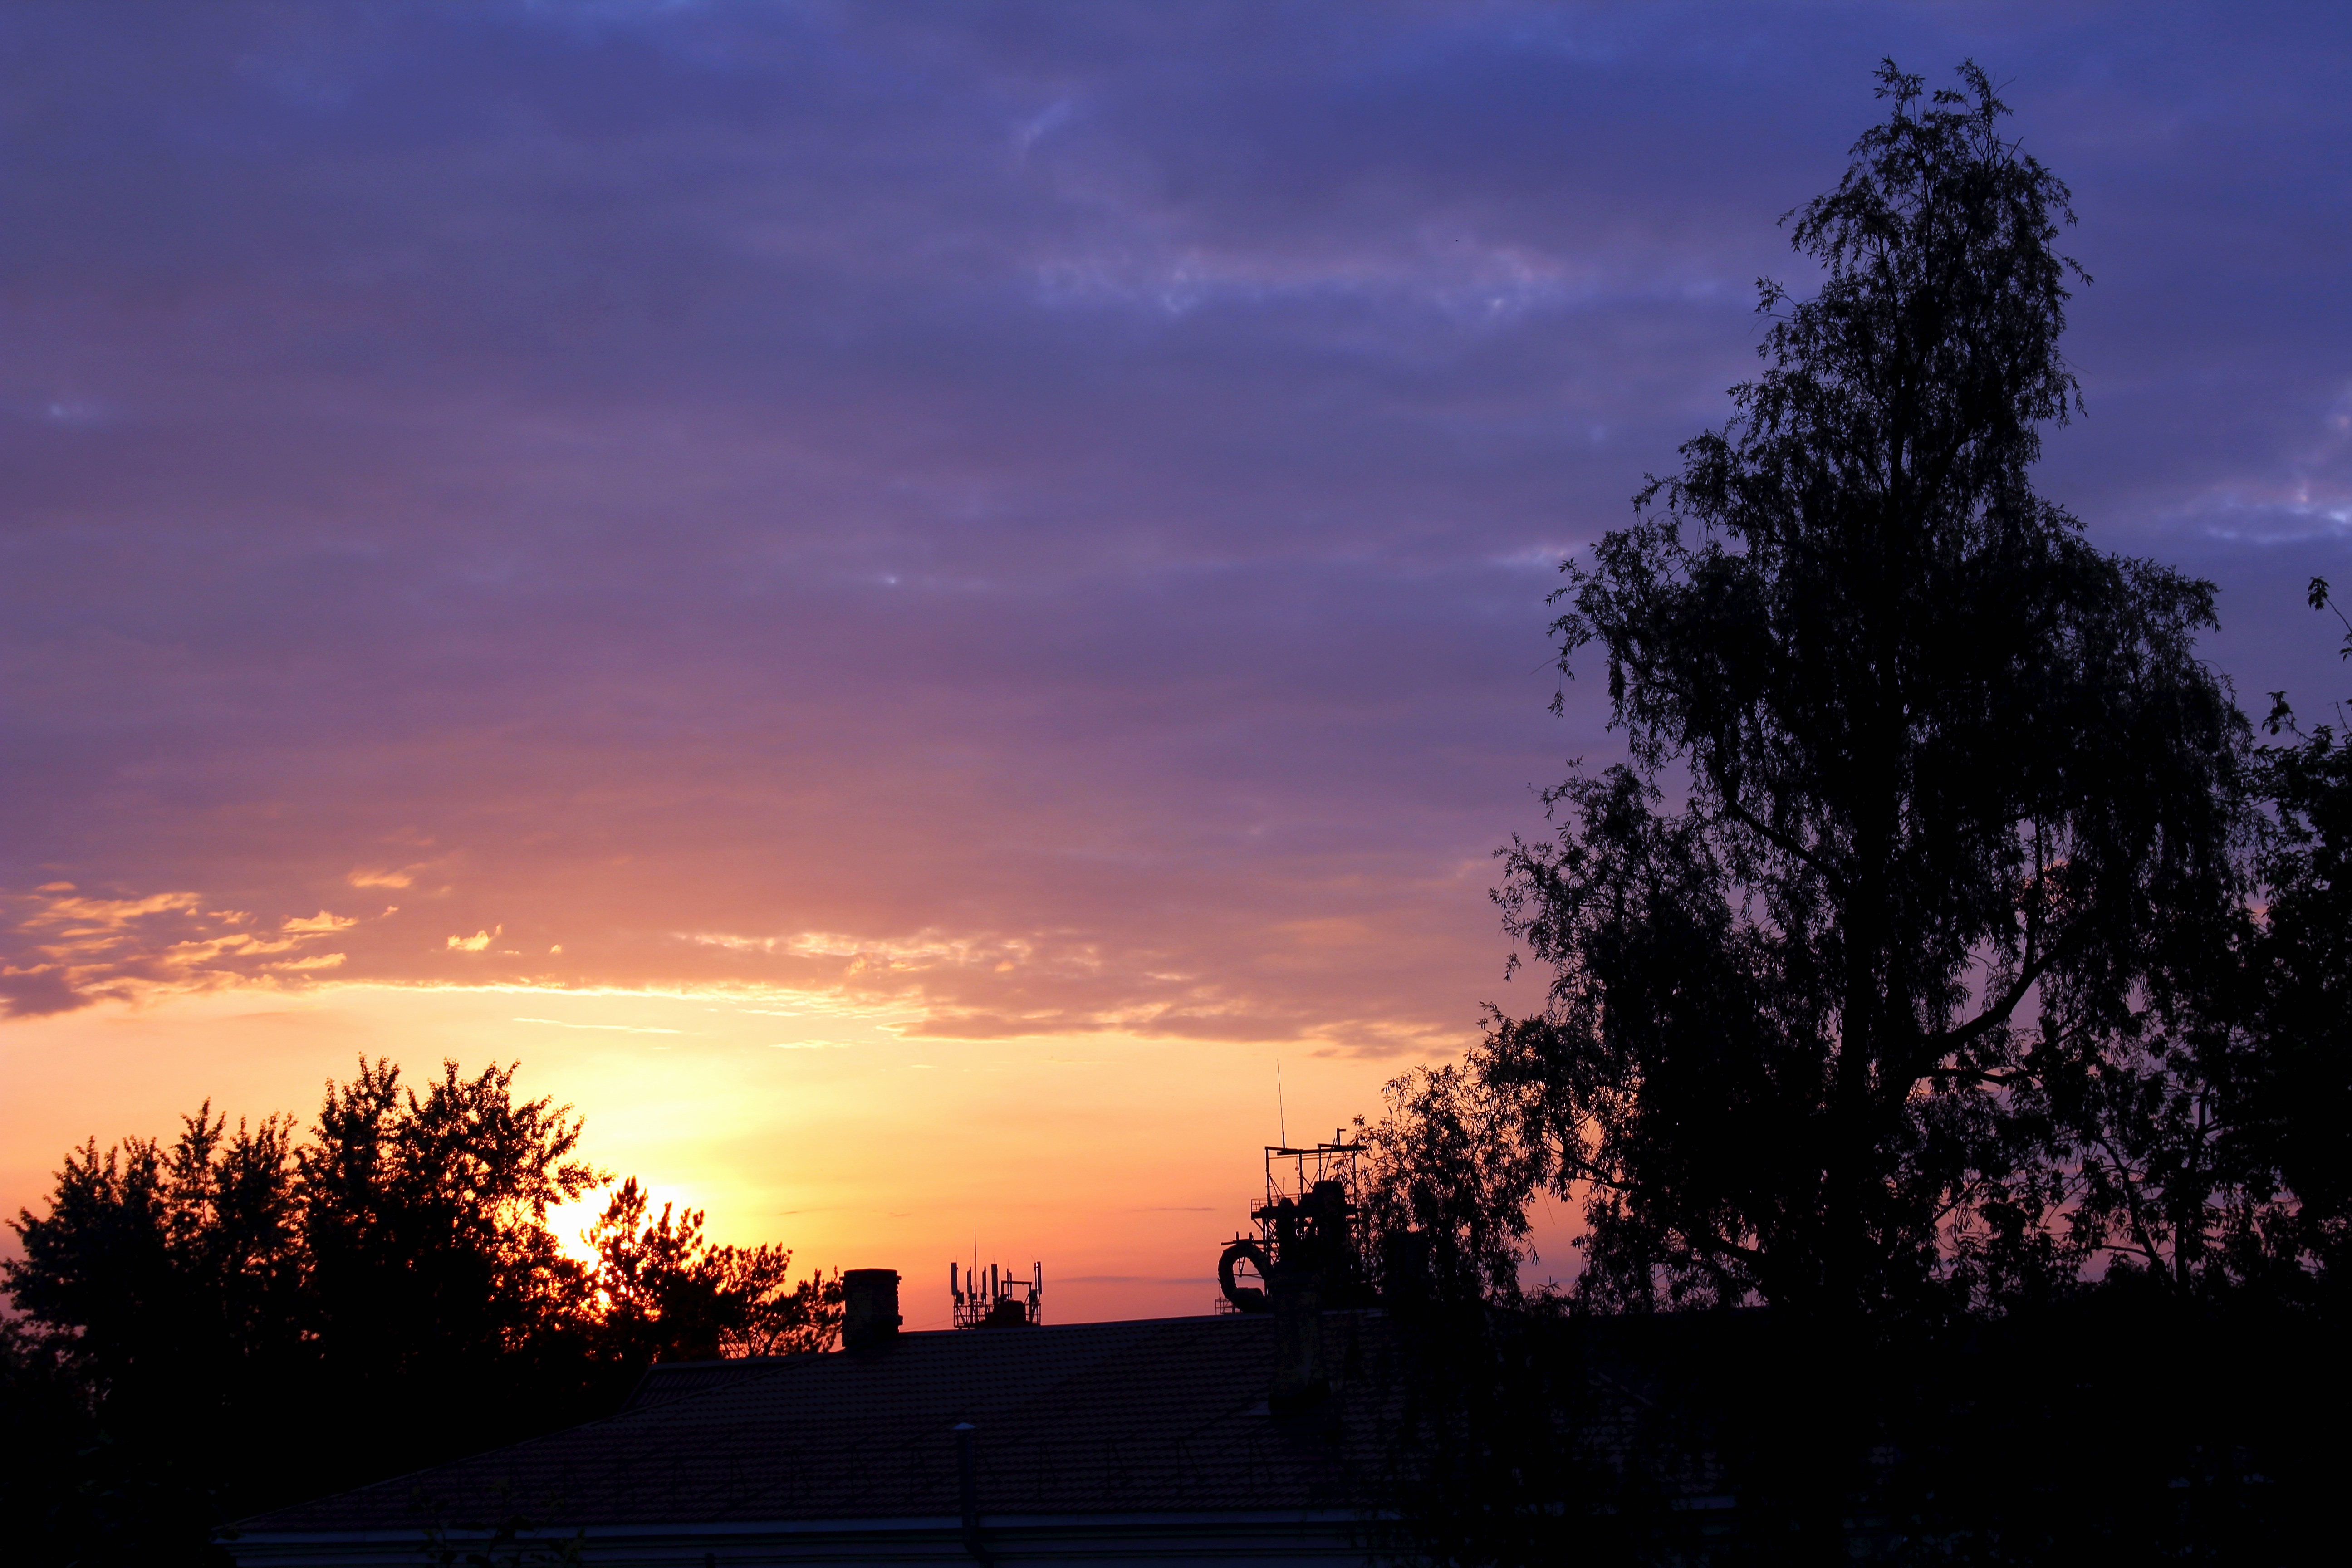
tree, horizon, cloud, sky, sunrise, sunset, sunlight, morning, dawn, atmosphere, dusk, evening, afterglow, red sky at morning